Alabama Sports Hall of Fame

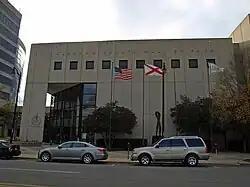

The Alabama Sports Hall of Fame (ASHOF) is a state museum located in Birmingham, Alabama, dedicated to communicating the state’s athletic history. The museum displays over 5,000 objects related to athletes who were born in Alabama or earned fame through athletics that reflects positively upon the state, usually through excellence at an educational institution or sporting event in Alabama. The ASHOF was established by state legislative act on August 14, 1967.